Australian cockroach

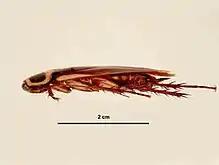
Lateral view

It prefers warmer climates and is not cold-tolerant, but it may be able to survive indoors in colder climates. It does well in moist conditions, but also can tolerate dry conditions as long as water is available. It often lives around the perimeter of buildings. It appears to prefer eating plants more than its relatives do, but can feed on a wide array of organic (including decaying) matter. Like most cockroaches, it is a scavenger.